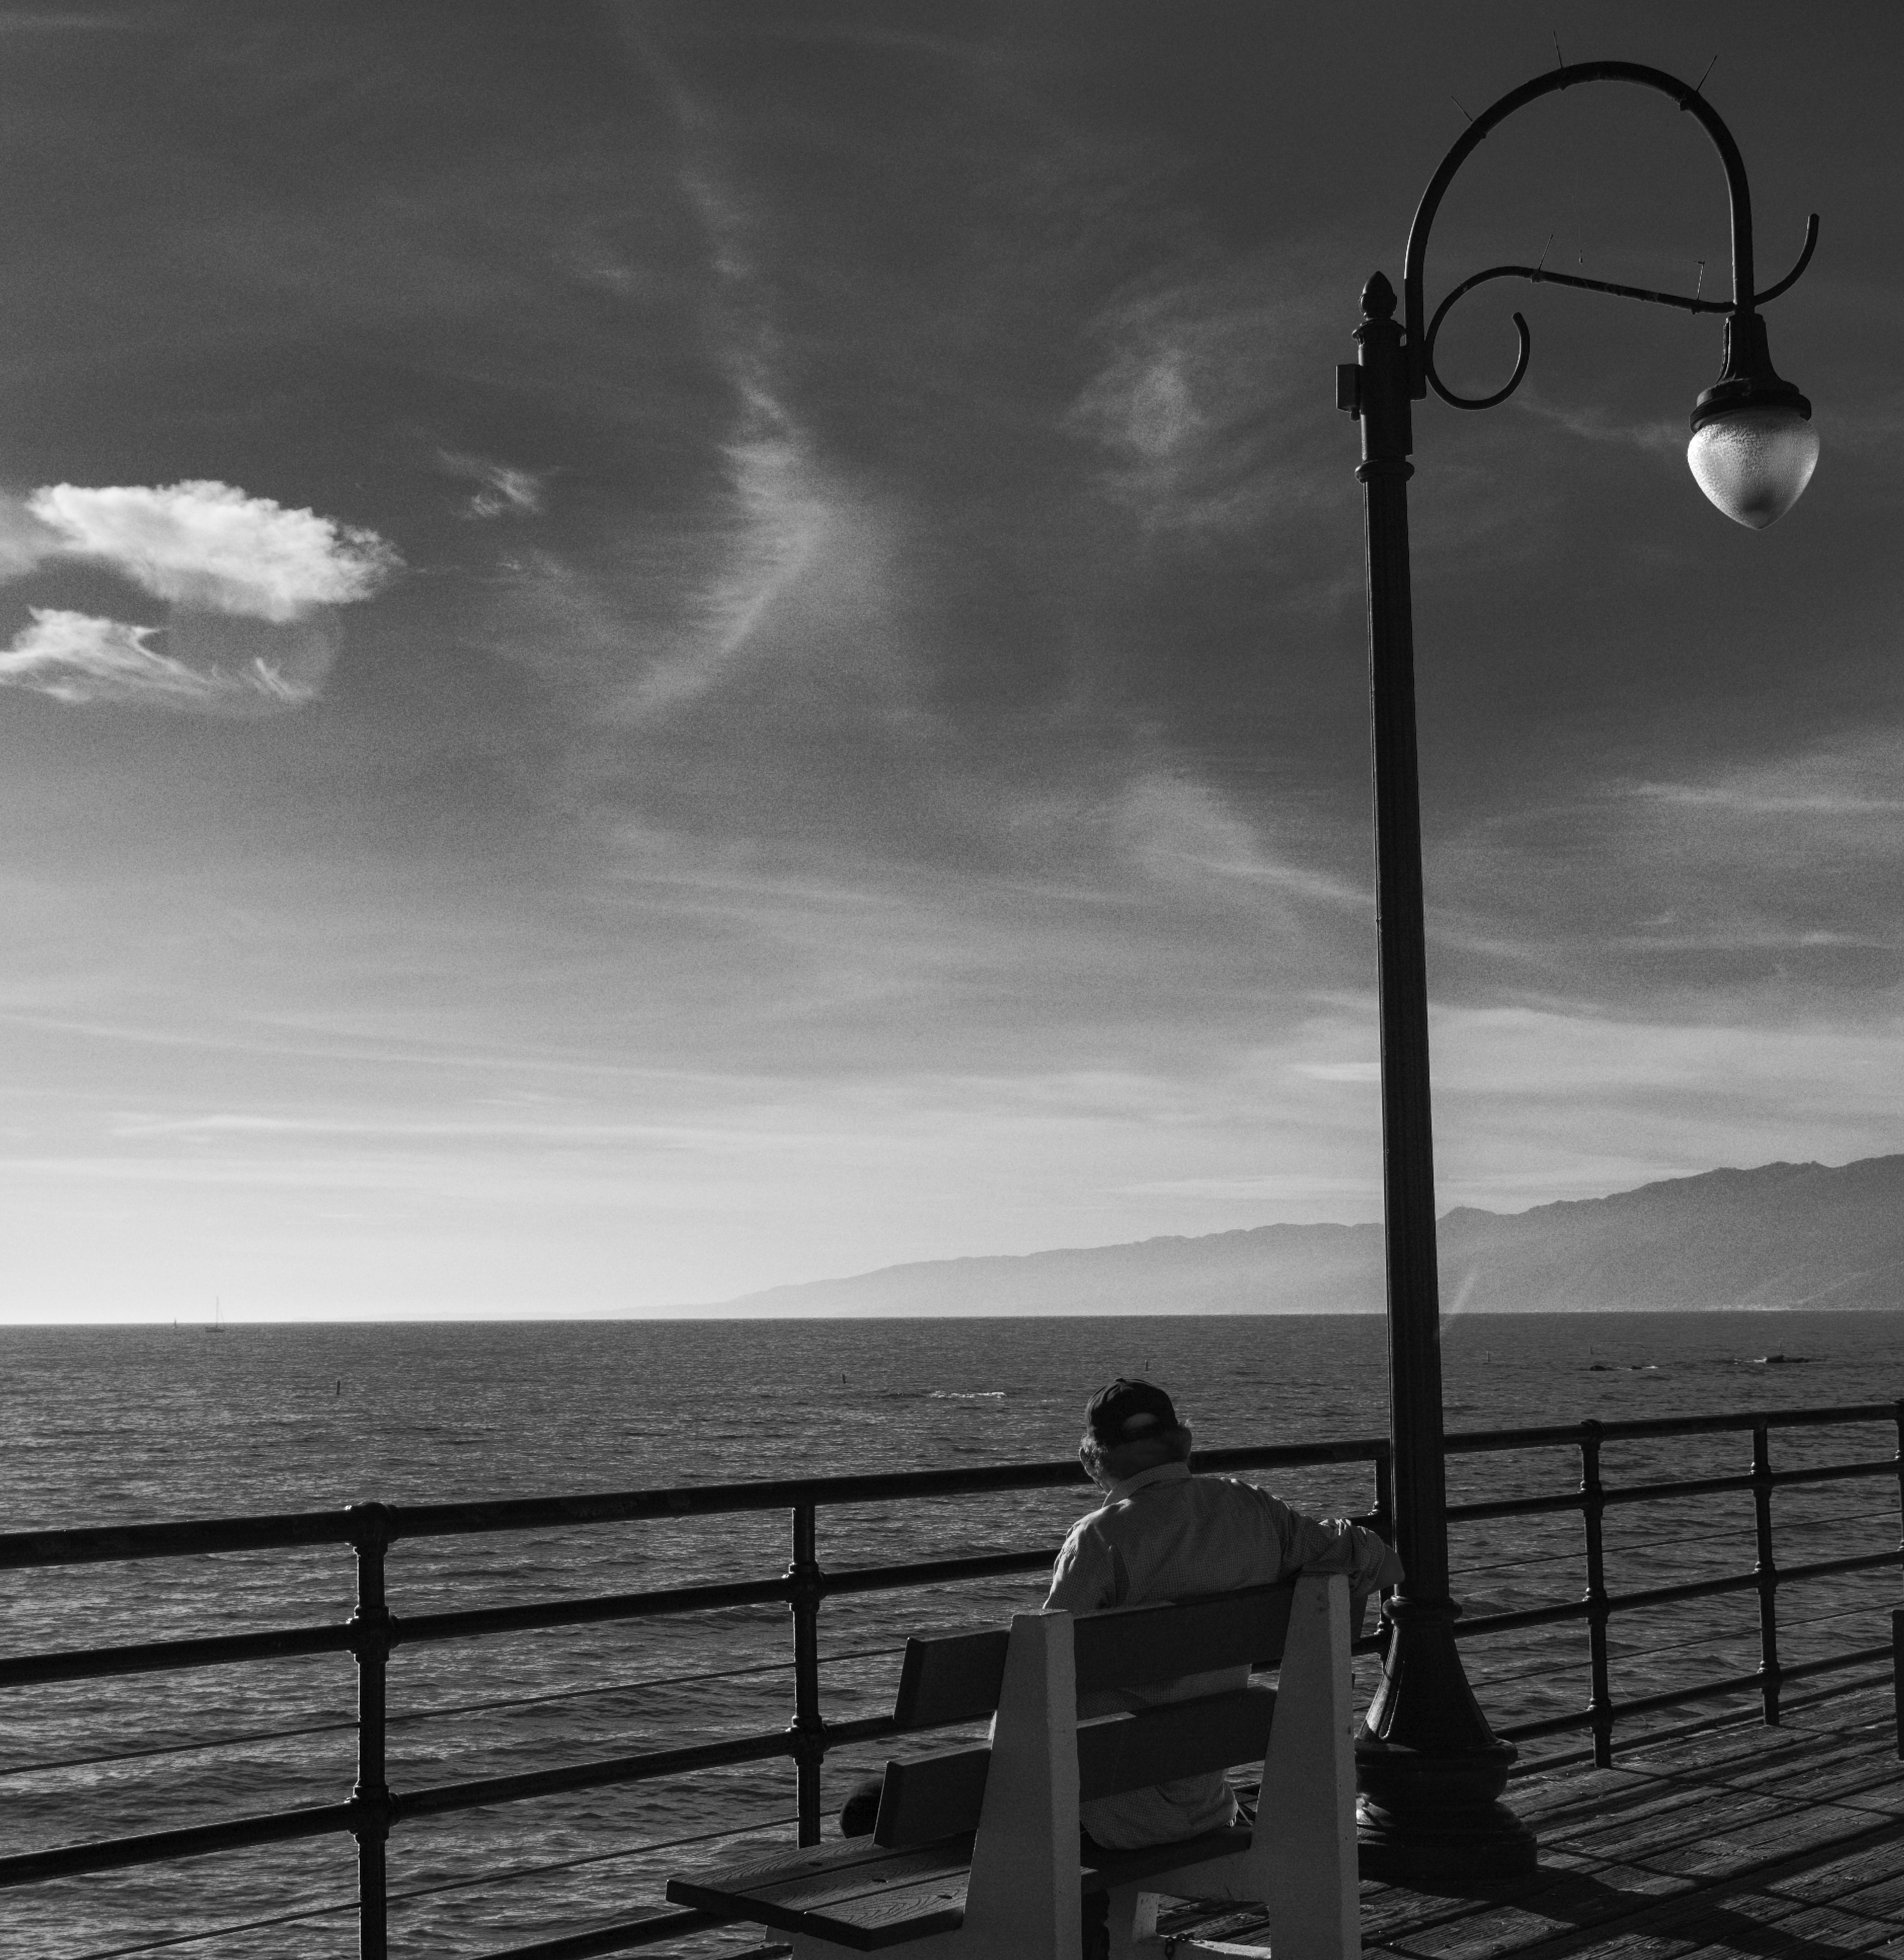
beach, sea, coast, water, ocean, horizon, light, cloud, black and white, sky, sunset, white, wave, wind, pier, dusk, reflection, tower, darkness, street light, nikon, black, monochrome, lighting, bw, gulls, contemplative, fx, d810, marccooper, santamonica, fullframe, santamonicapier, route66, monochrome photography